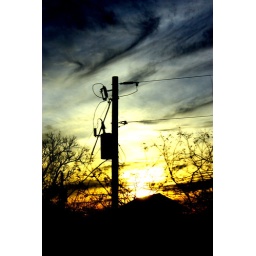
Taken through the car window on an evening drive in Texas.